Glossary of British ordnance terms

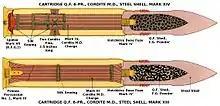

Semi armour-piercing: introduced after World War I as the successor to common pointed shells for naval use. They had a heavy solid nose and a medium amount of TNT explosive, giving them the capability to penetrate steel superstructures and a small thickness of armour. They were employed as the main shell for naval and coastal guns of and smaller in action against warships. Later shells were streamlined with the addition of a pointed ballistic cap, and were designated SAP/BC. In World War II they were typically painted olive green, with a red nose.